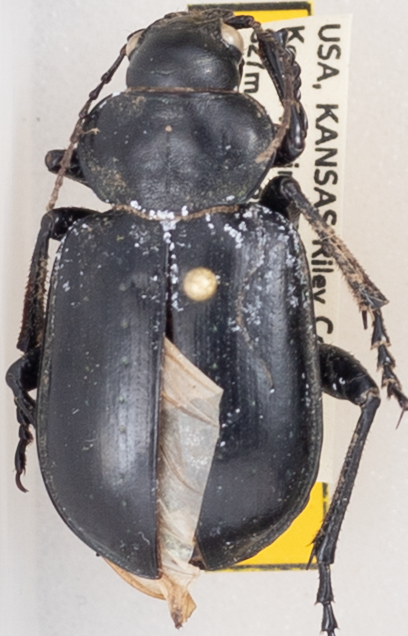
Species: Calosoma affine
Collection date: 2019-08-28
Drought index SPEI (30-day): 2.09
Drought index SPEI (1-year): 1.69
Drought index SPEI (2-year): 0.8